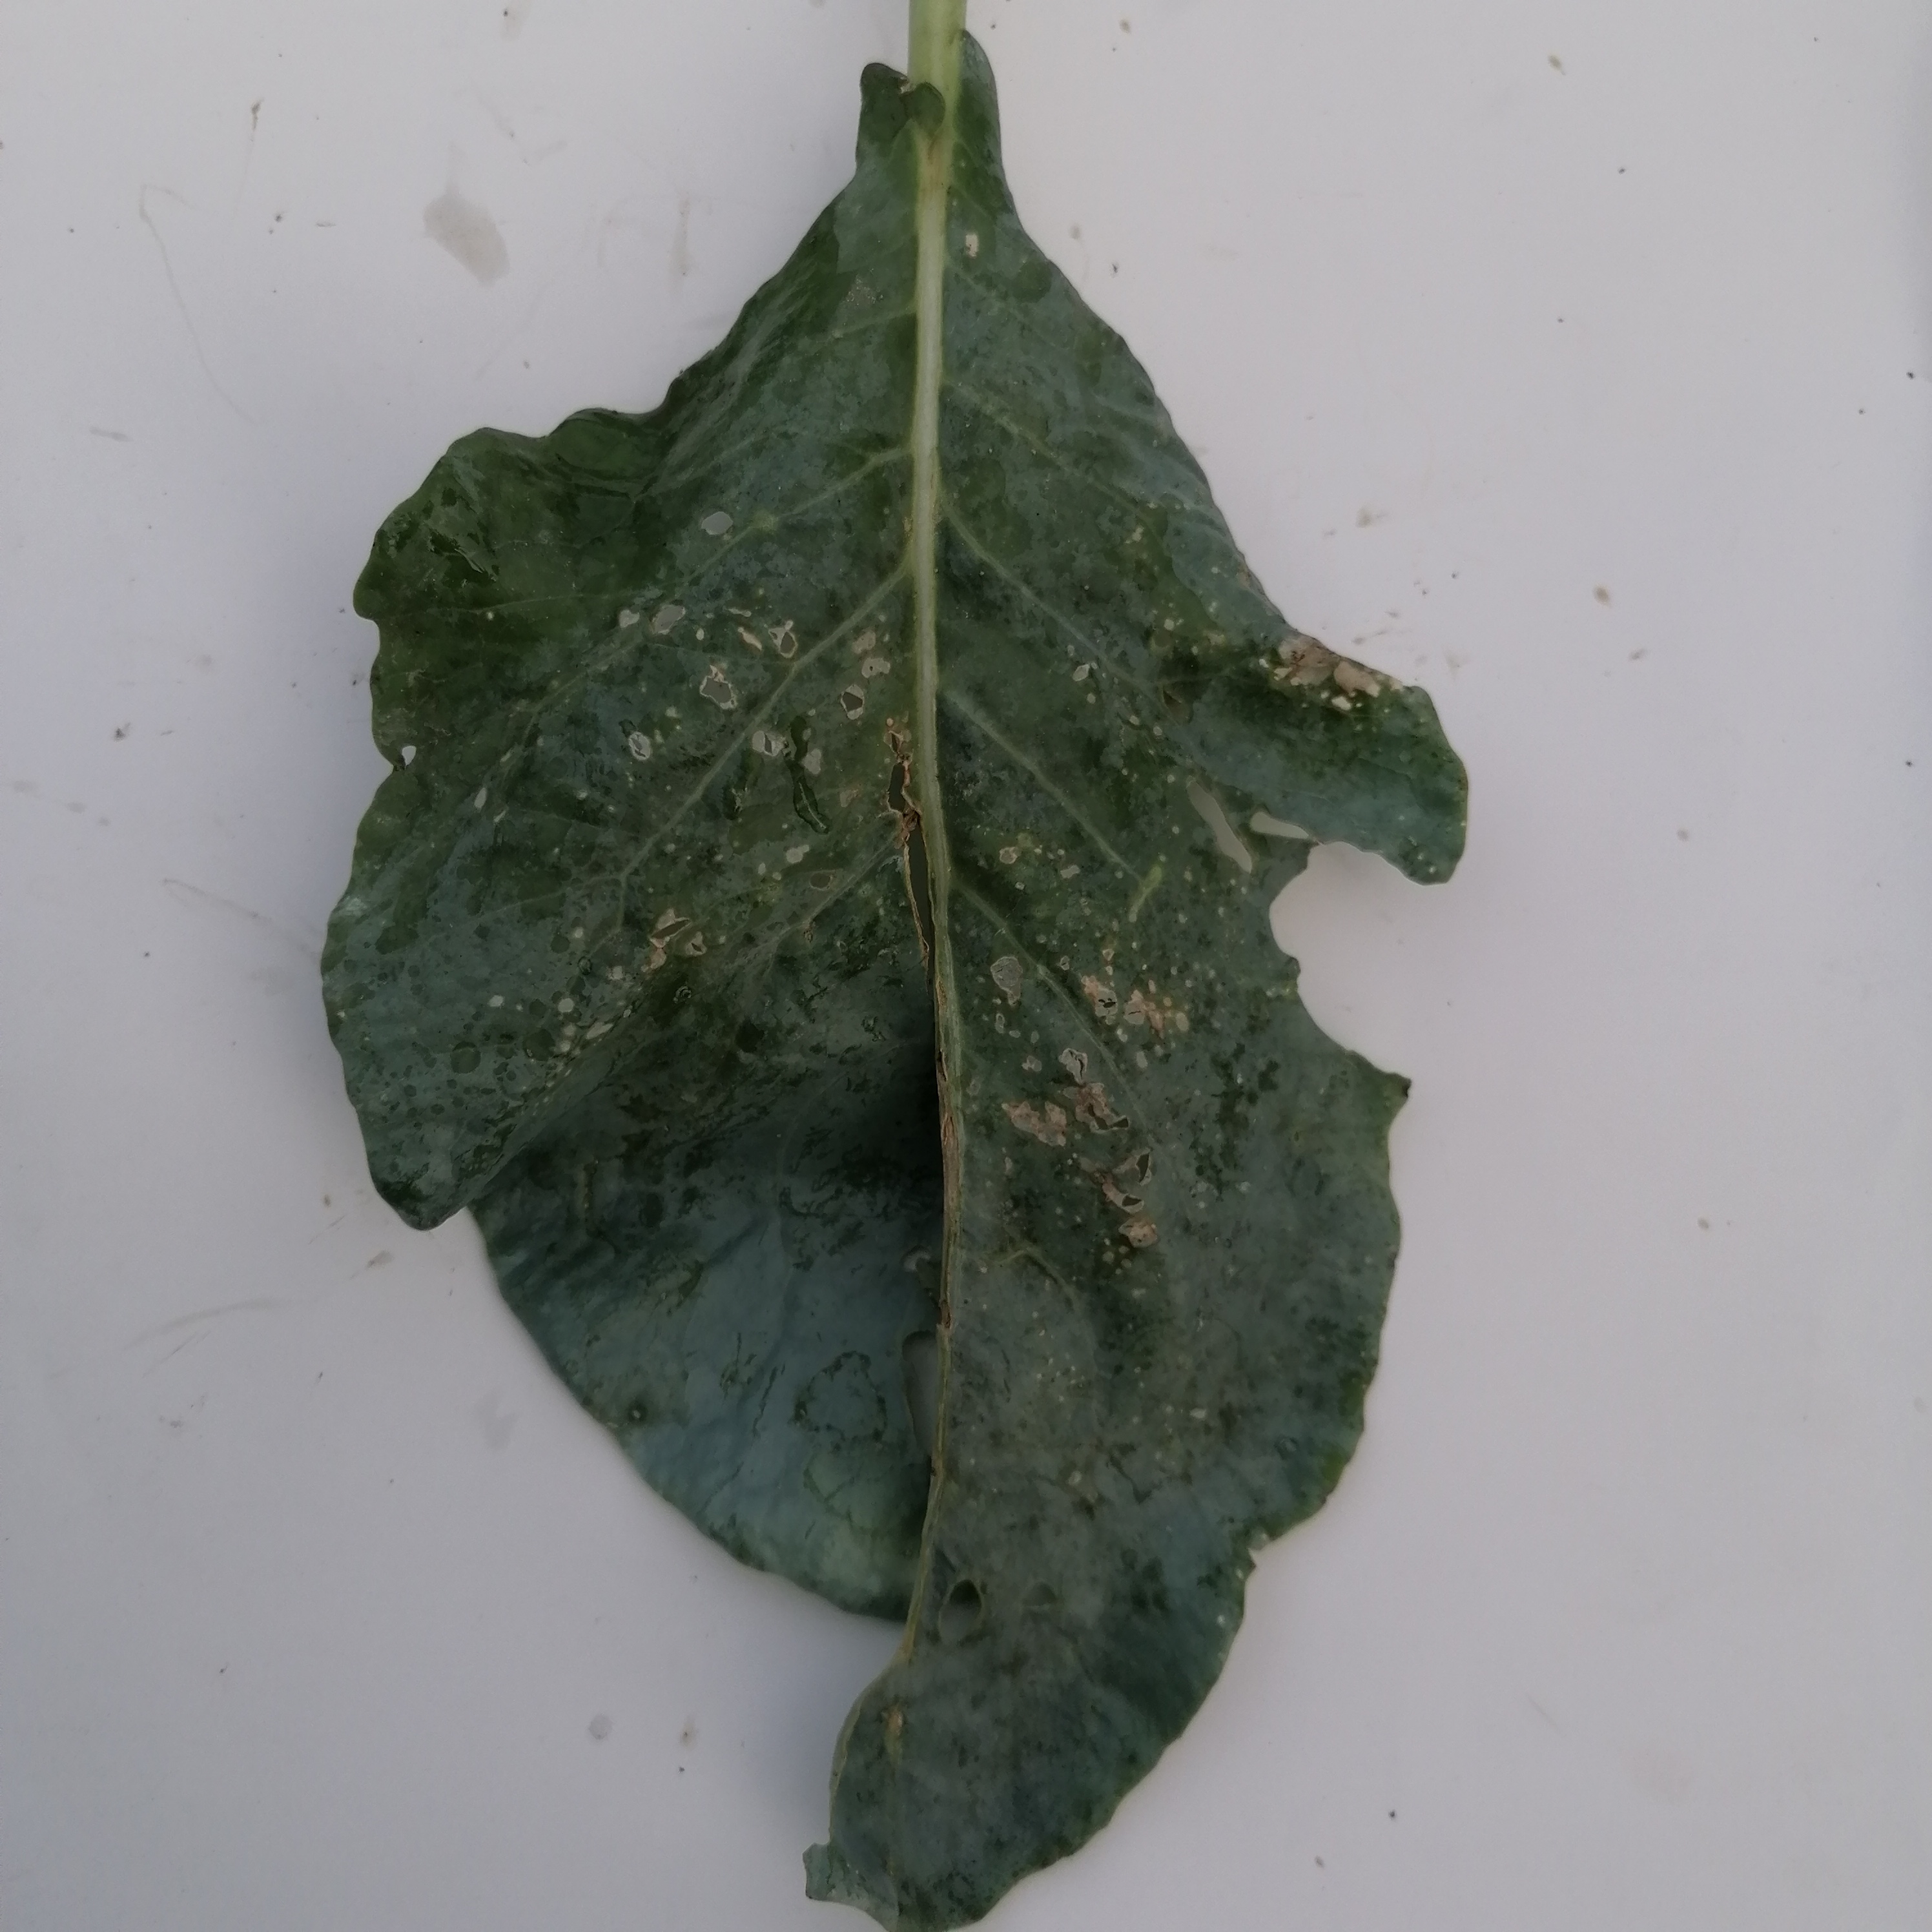
Label: Insect Hole